Western Missouri Correctional Center

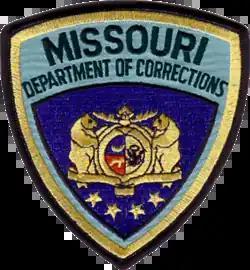

Western Missouri Correctional Center (WMCC) was a Missouri Department of Corrections state prison for men located in Cameron, DeKalb County, Missouri. (The town of Cameron straddles DeKalb and Clinton Counties.) According to the Official Manual State of Missouri the facility had a capacity of 1925 medium security prisoners.